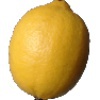
Label: lemon